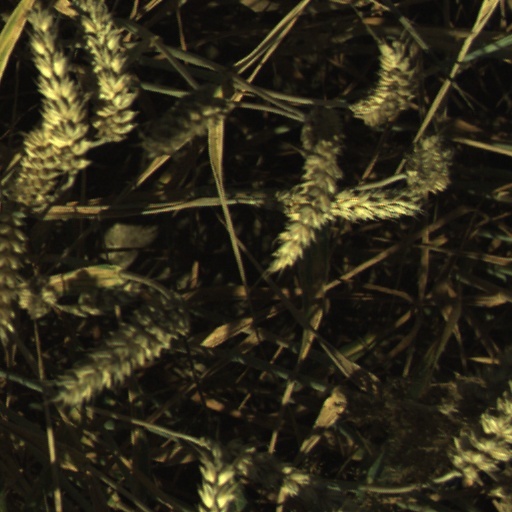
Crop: wheat